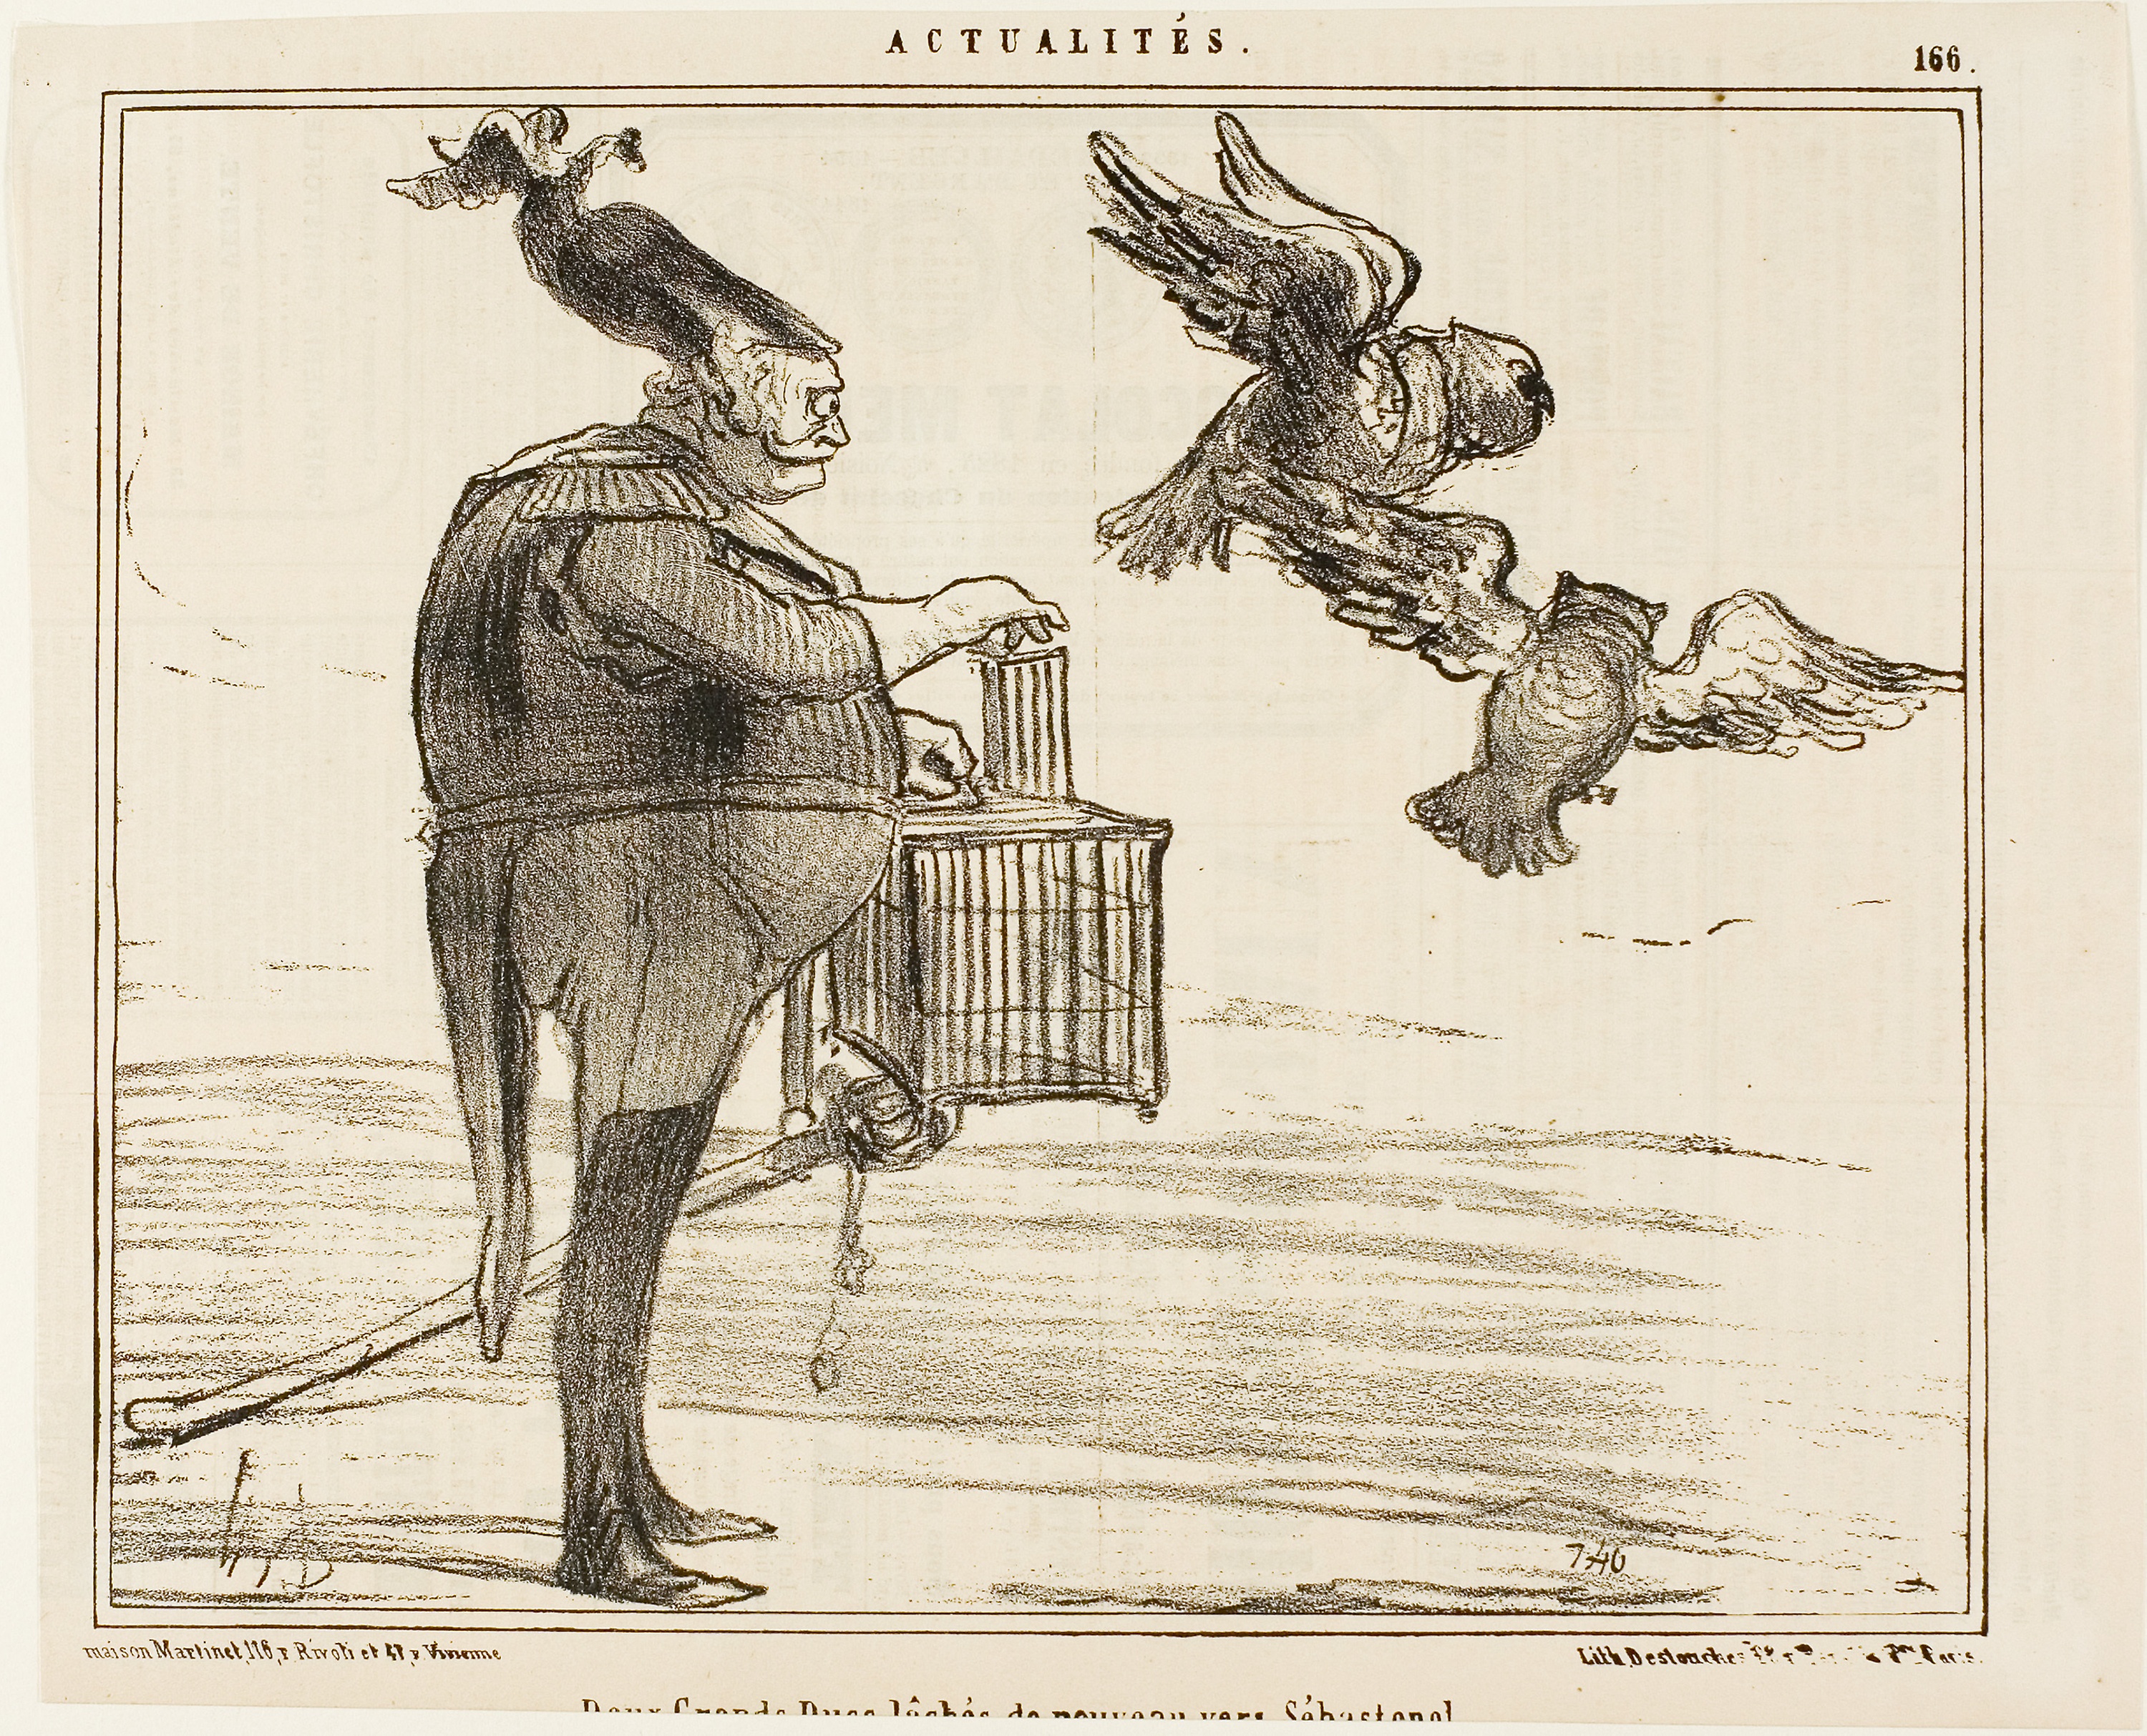
fauna, mammal, vertebrate, cartoon, art, illustration, human behavior, joint, drawing, organism, tree, paper, printmaking, font, visual arts